Te Pahi

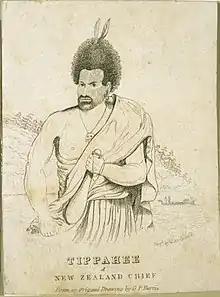
Te Pahi, Maori Chief by George Prideaux Robert Harris (who died in 1810)

Te Pahi ("Tippahee" in traditional orthography; died 1810) was a Māori tribal leader and traveller from New Zealand. He was from the Ngāpuhi iwi and lived in the Rangihoua Bay area of the Bay of Islands.